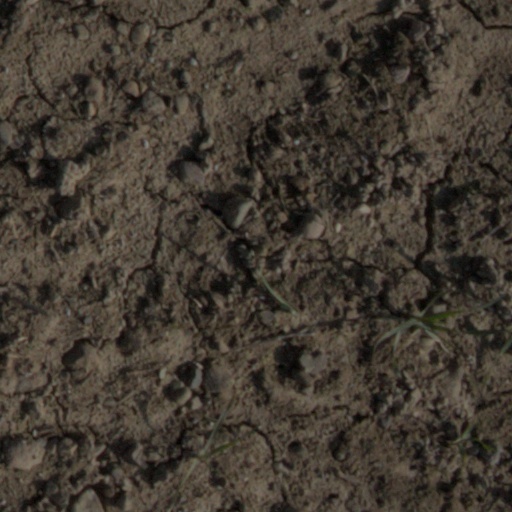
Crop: wheat